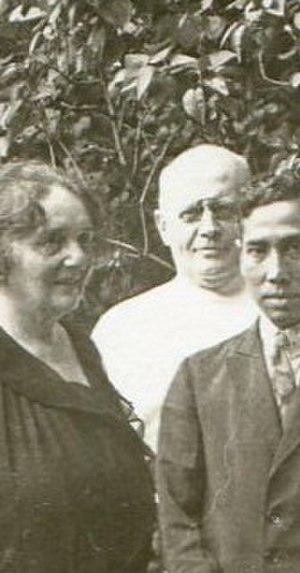
Paul Uhlenhuth
Paul Theodor Uhlenhuth var en tysk bakteriolog, immunolog og serolog. Han er berømt for at have opdaget metoden til at skelne menneskeblod fra andre arters blod i 1901, en opdagelse, der havde stor betydning for retsteknik. Han opdagede også patogenet for Weils sygdom, og er kendt for sit arbejde med tropiske sygdomme og syfilis. Han var medlem af Kungliga Vetenskapsakademien og blev nomineret til Nobelprisen i medicin 40 gange mellem 1910 og 1952, bl.a. af nobelprisvinderen Karl Landsteiner. Uhlenhuth var professor i Strasbourg, Marburg og Freiburg, og var rektor for Freiburgs universitet 1928–1929.